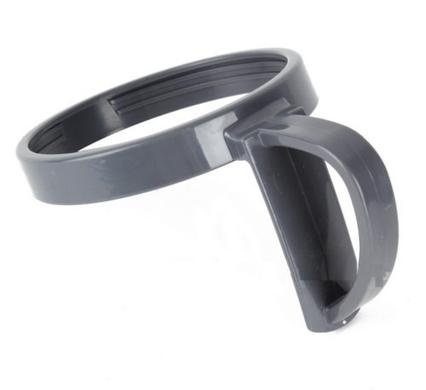
NUTRIBULLET HANDLED LIP RING (600W/900W)
Experience the ultimate comfort and style with our NUTRIBULLET HANDLED LIP RING (600W/900W), a must-have for your day to day routine. Shop now for the perfect blend of style and functionality!
Brand: Classic
Category: Apparel & Accessories > Jewelry > Body Jewelry